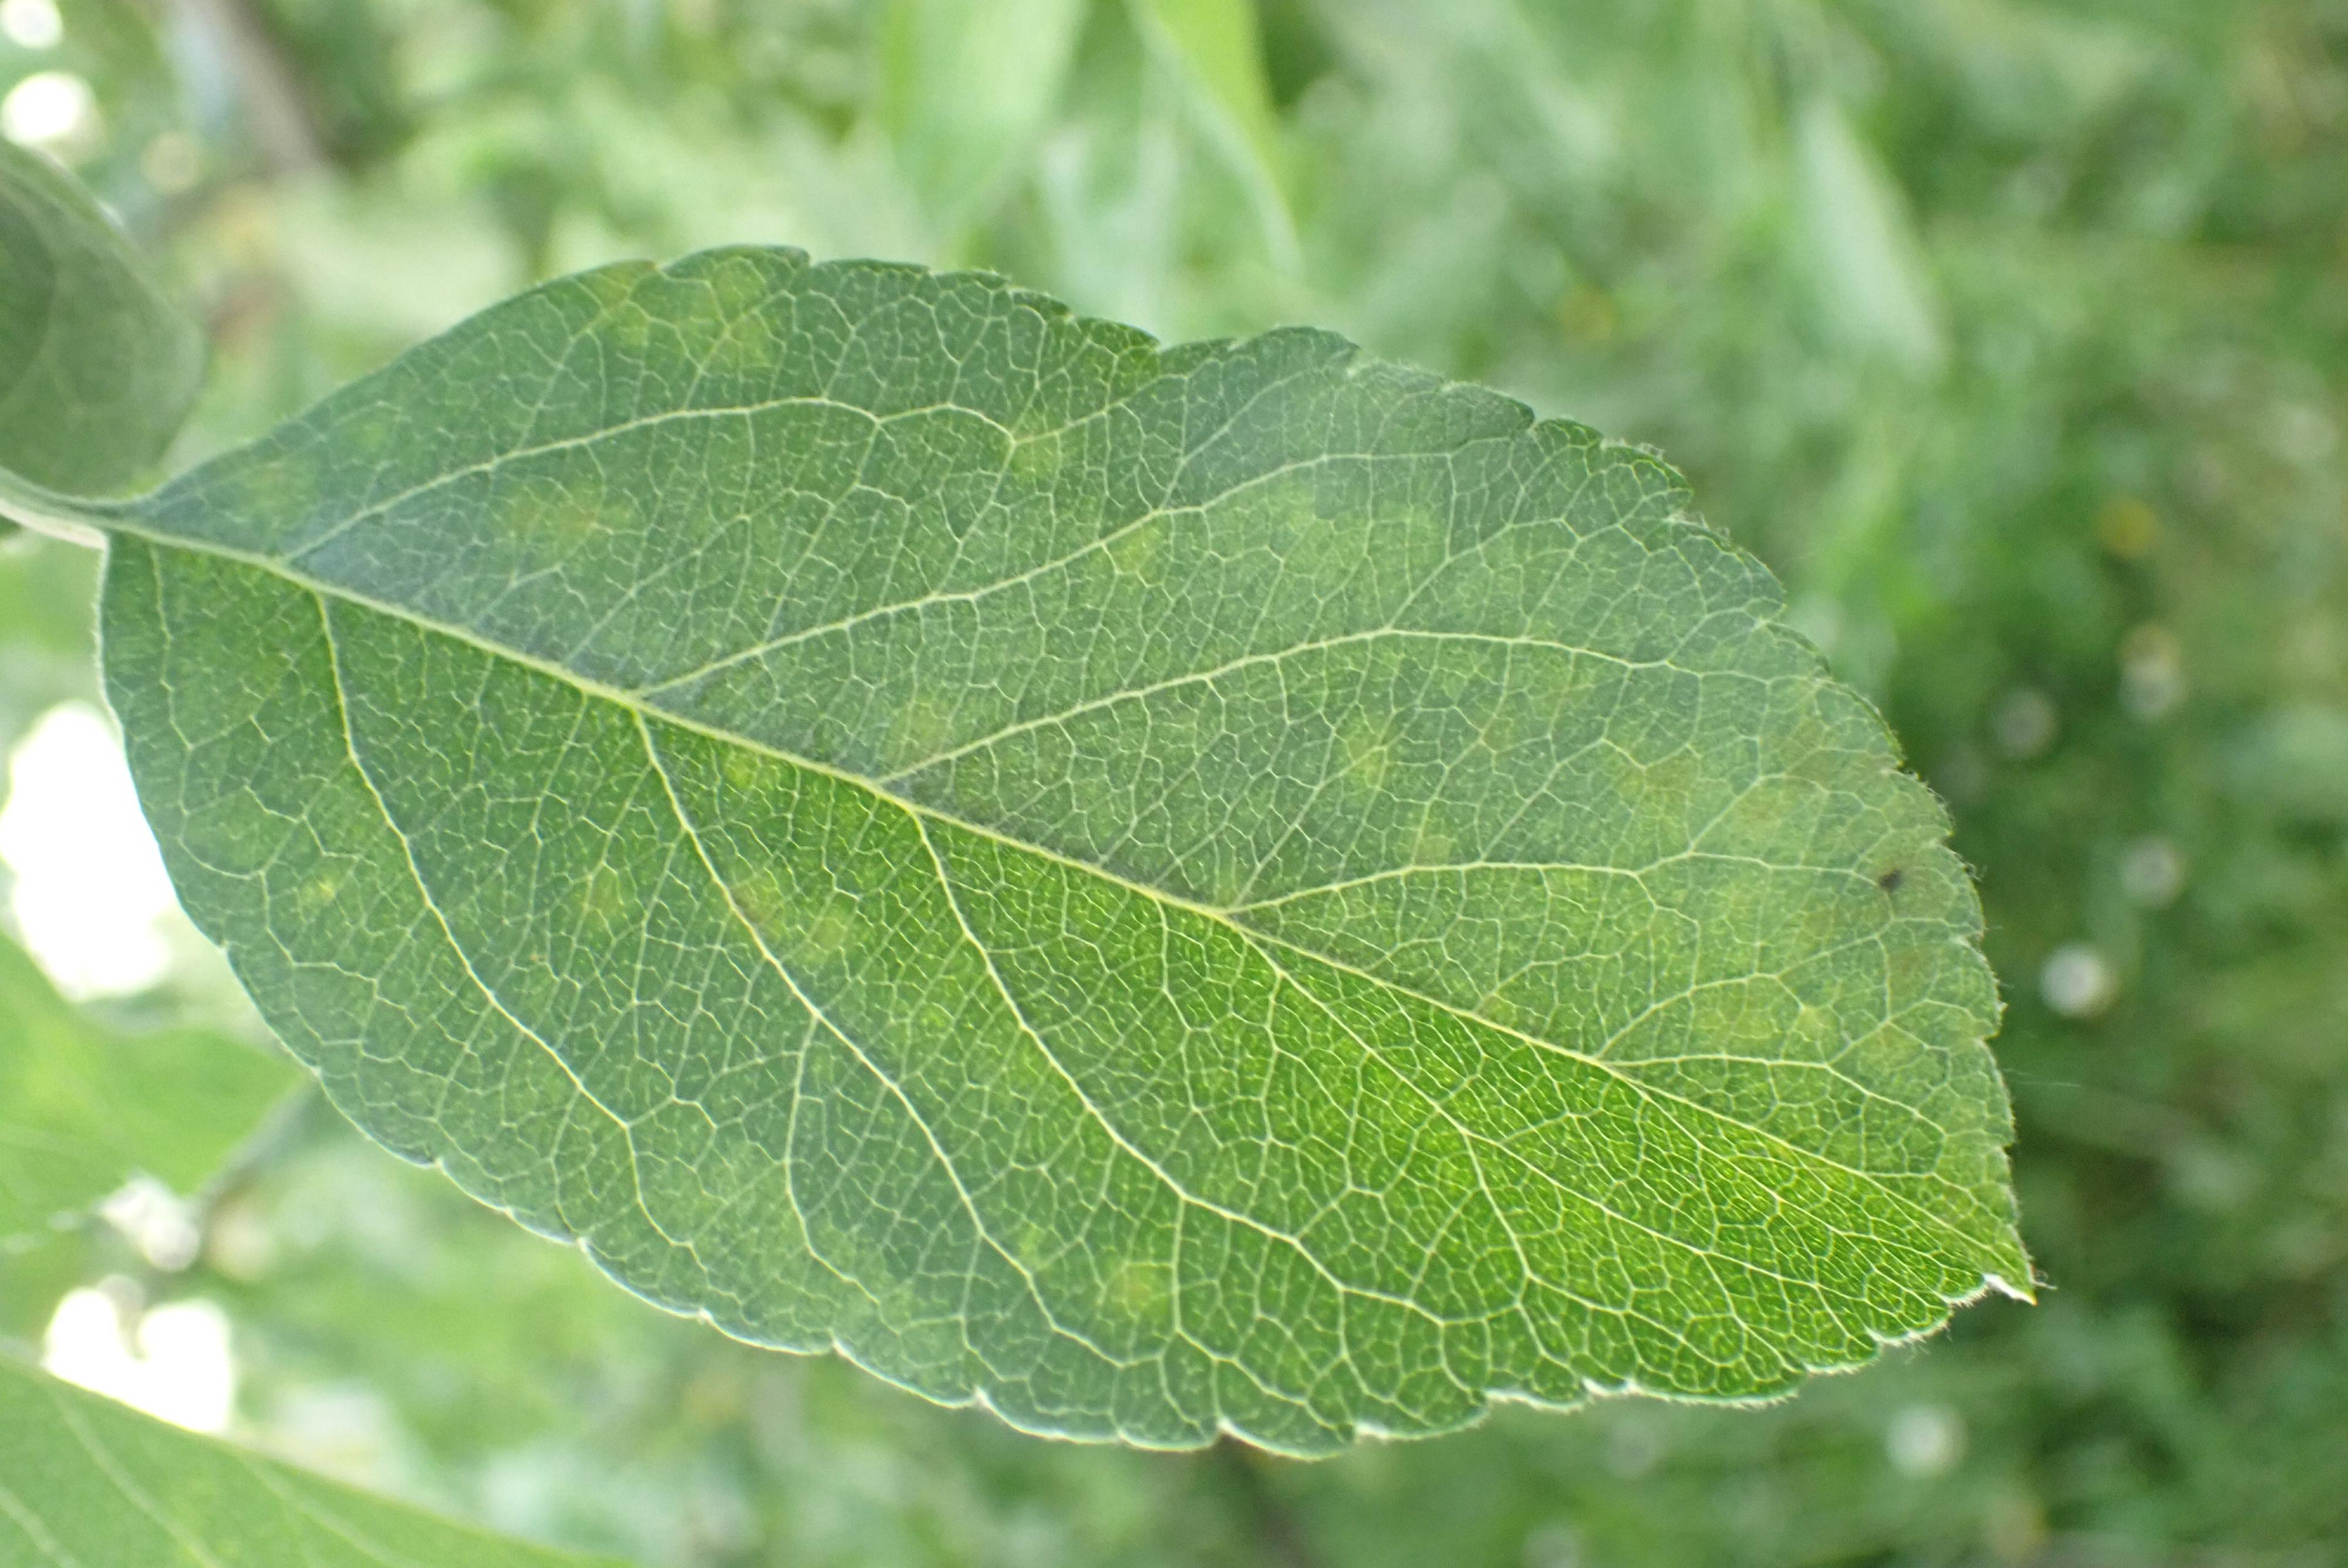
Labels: scab